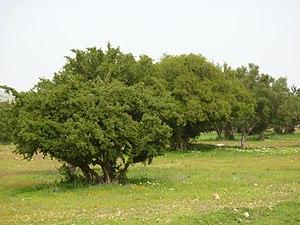
Arganier, région d'Essaouira, Maroc
Essaouira est une ville portuaire et une commune du Maroc, chef-lieu de la province d'Essaouira, dans la région de Marrakech-Safi. Elle est située au bord de l'océan Atlantique et compte 77 966 habitants en 2014.
L’histoire de l'agriculture est l'histoire de la domestication des plantes, des animaux et du développement, par les êtres humains, des techniques nécessaires pour les cultiver ou les élever, puis de la modification des écosystèmes cultivés, transformés en agroécosystèmes. L'agriculture est apparue indépendamment dans différentes parties du monde lors de la Révolution néolithique, il y a parfois plus de dix mille ans. On peut supposer que cela a débuté par une agriculture de subsistance. Puis, peu à peu, s'est créée une agriculture de production et de négoce.
L’Arganier ou Argania spinosa L. est une plante de la famille des Sapotaceae. C'est un arbre endémique du Maroc et de l'Algérie.